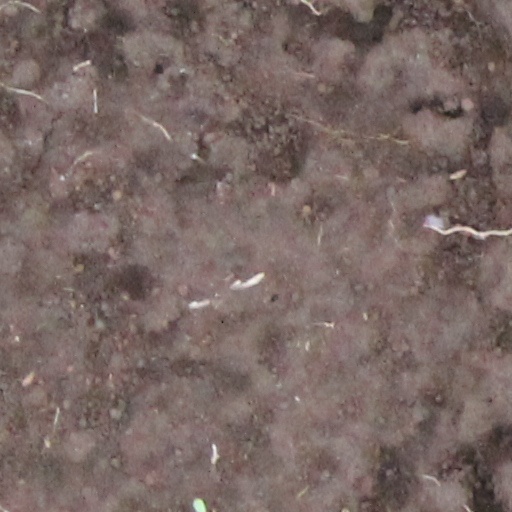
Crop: wheat